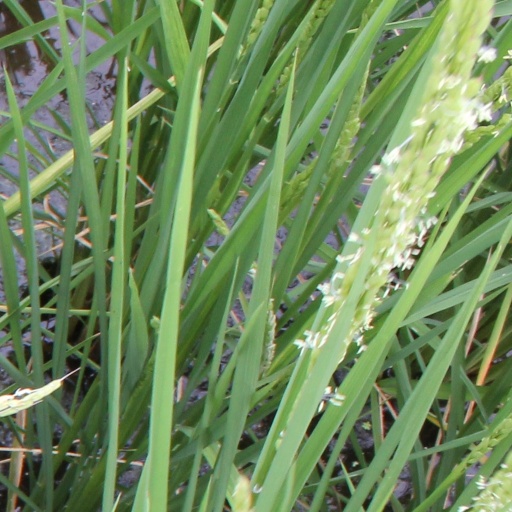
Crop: rice